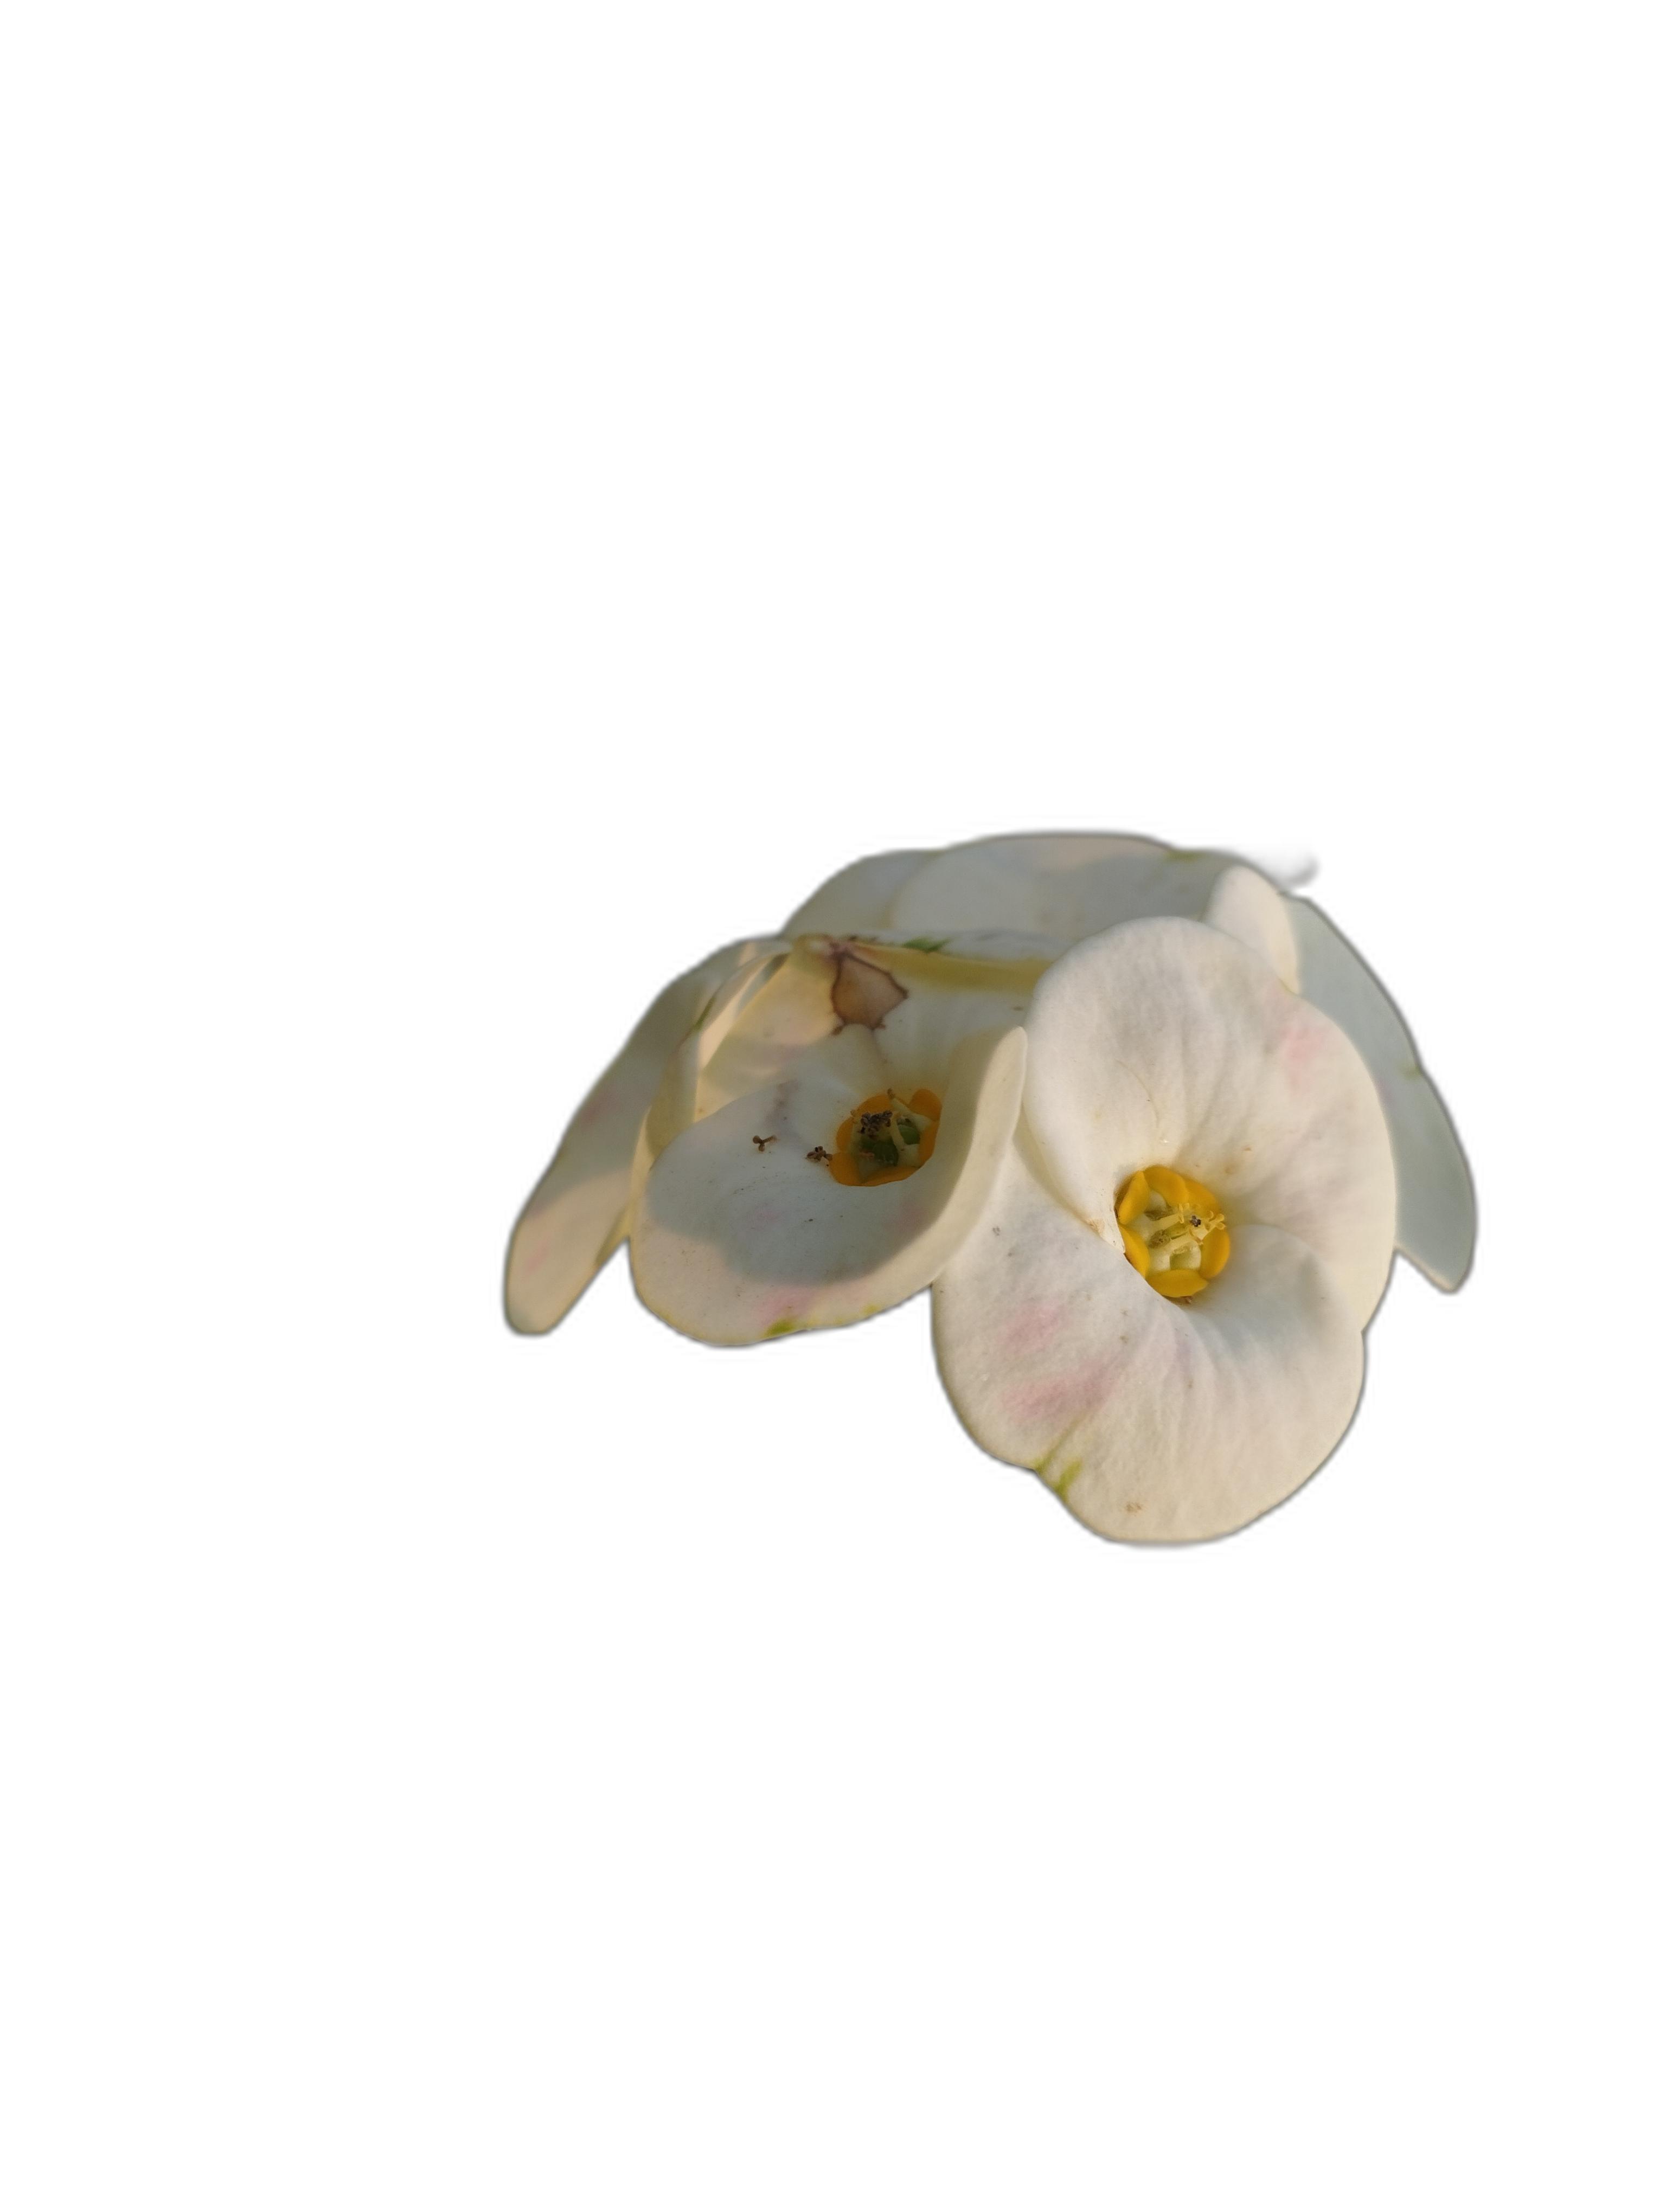
Label: Crown of thorns